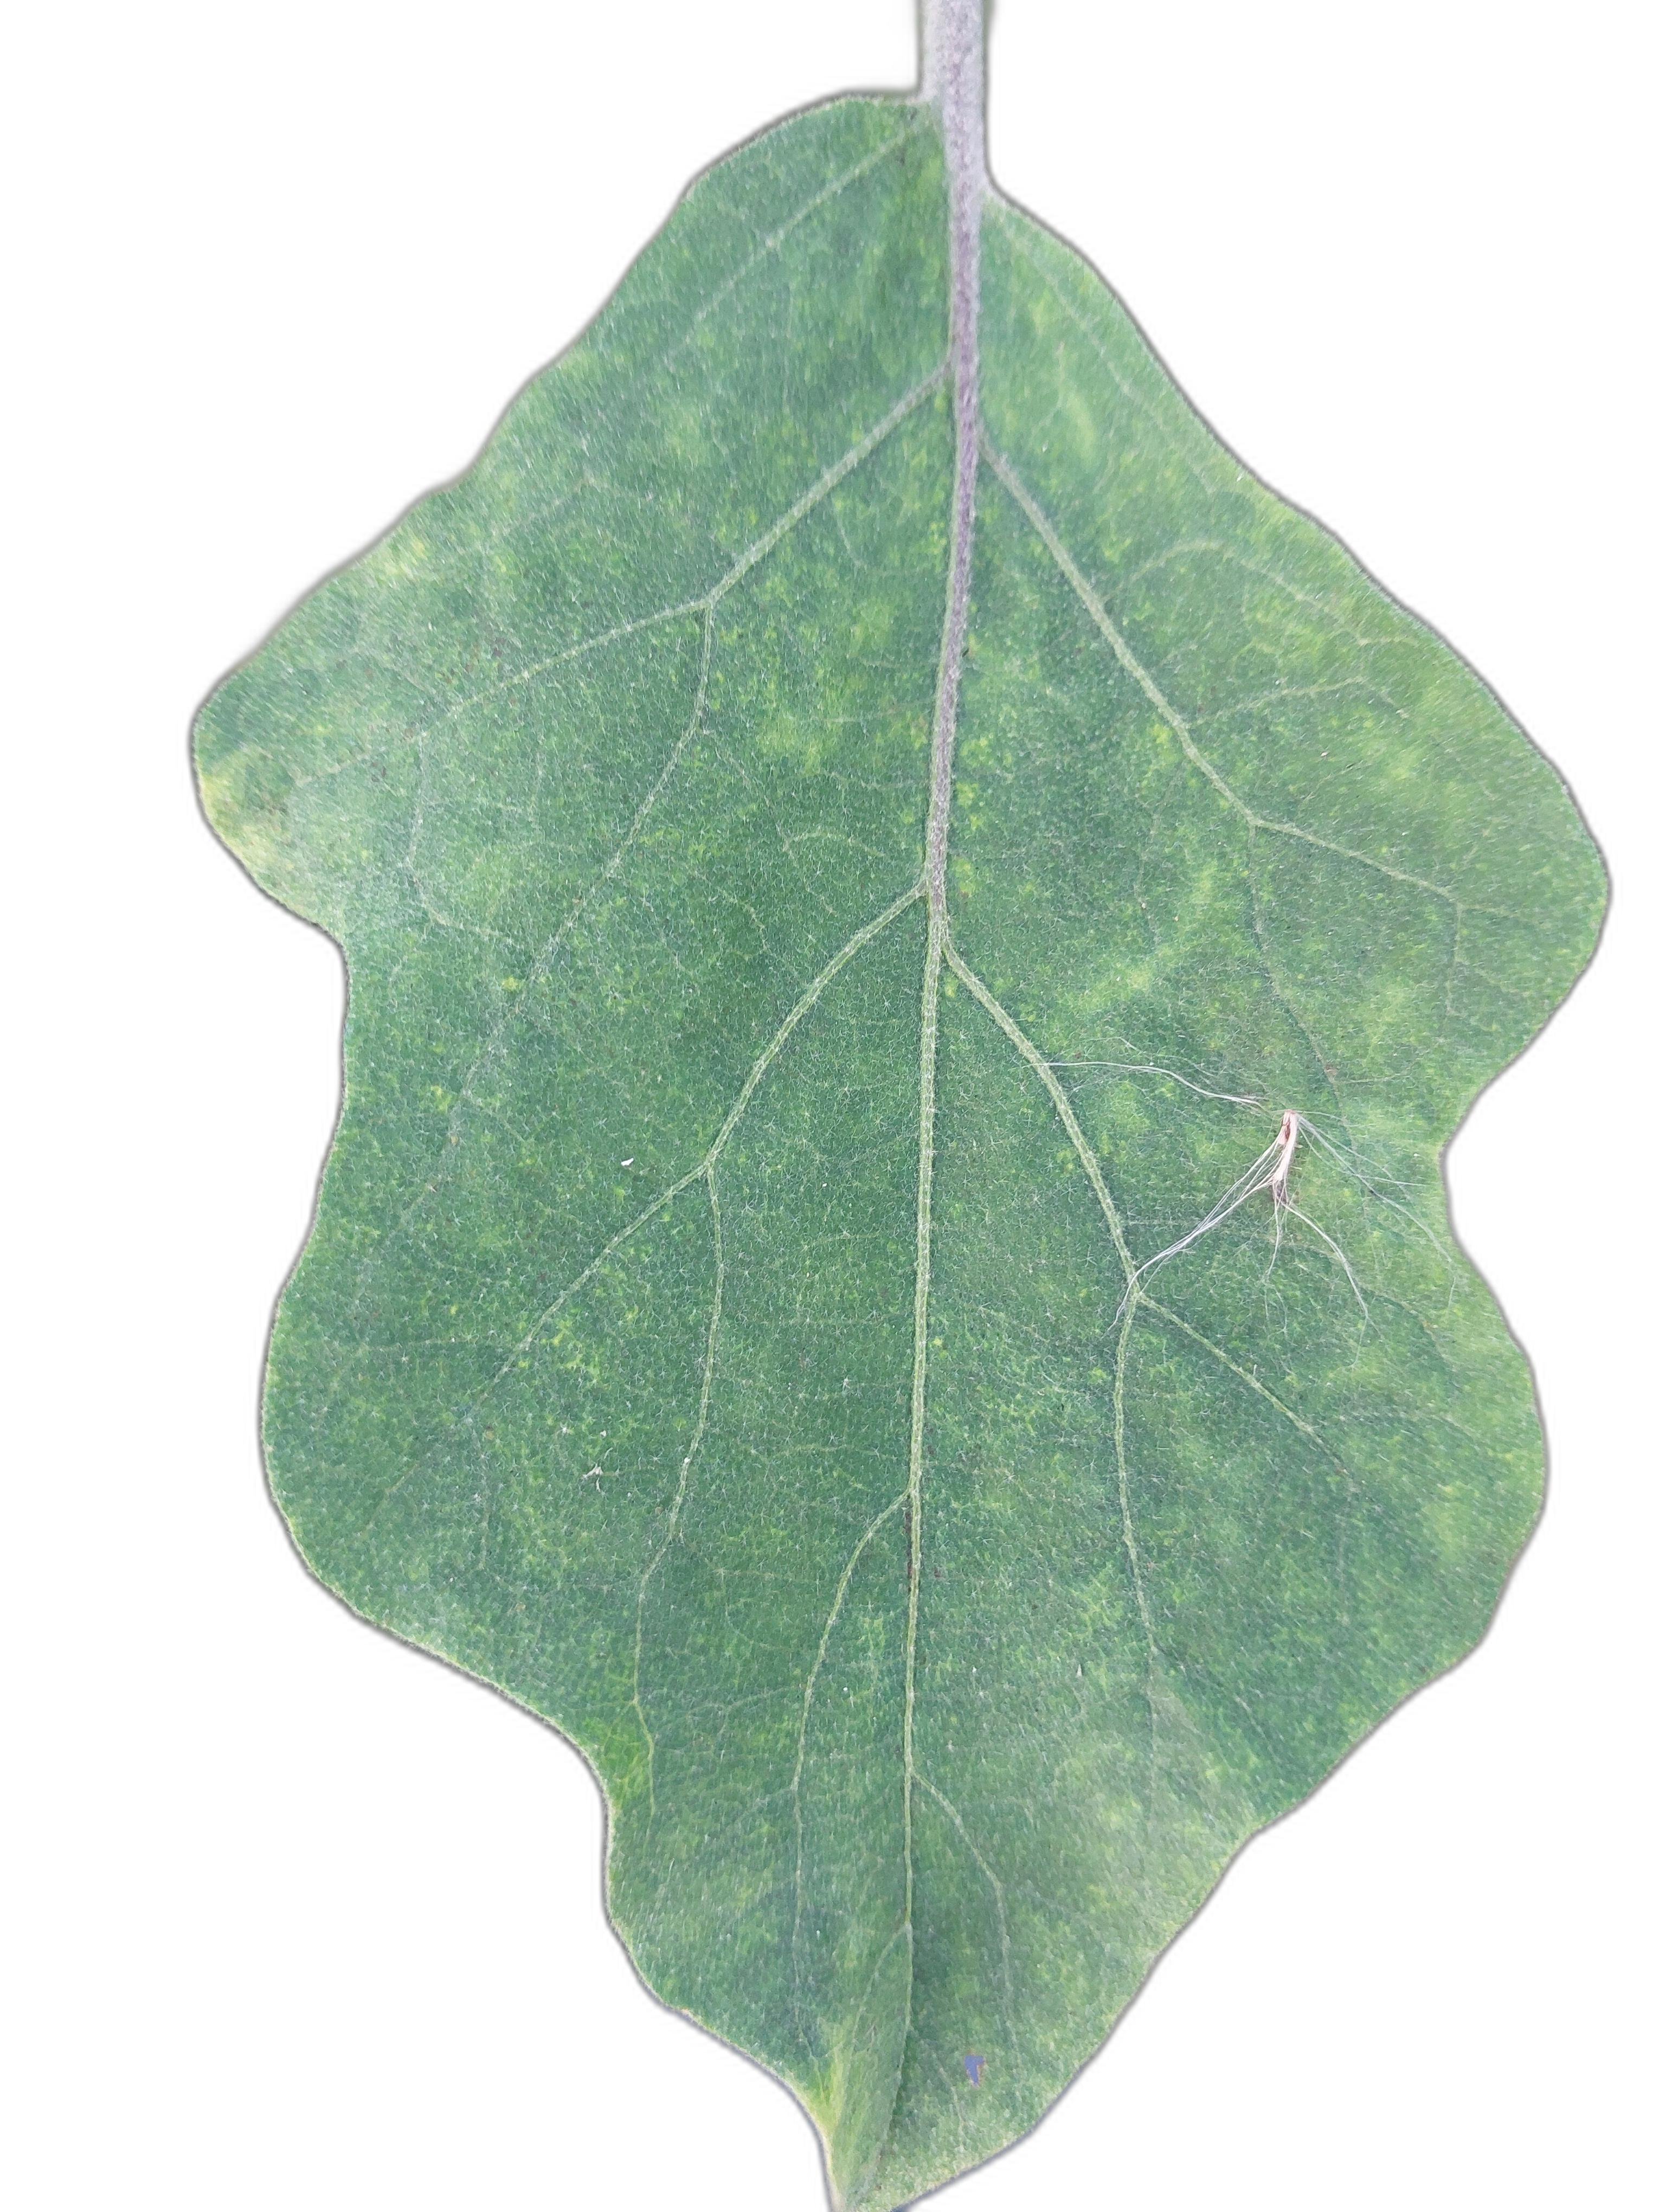
Label: Healthy Leaf